Trams in Legnica

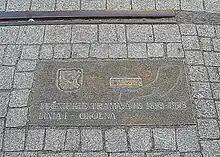
Commemorative plaque on the Market Square

In 1878–1880, the local government of Legnica rejected proposals for the introduction of passenger and passenger-cargo horse streetcars by private concessionaires, as well as the introduction of freight transport using a steam streetcar in 1880 and a gas passenger streetcar in 1896. Refusals were based on unsatisfactory financial conditions of the offers. On June 22–24, 1896, Felix Singer & Co. from Berlin (which already had a streetcar network in Bamberg at the time) was granted a concession for the parallel construction of a narrow-gauge (1000 mm) electric streetcar and equipping the city with a power network, which Legnica lacked at that time. Felix Singer & Co.'s special-purpose subsidiary „Gesellschaft Elektrizitäts-Werk Liegnitz” (using the acronym EWL) has gained a monopoly on the sale of electricity in the city in exchange for the obligation to provide city transport and transfer part of the ticket revenues to the municipal budget. The construction of streetcar lines and equipping the city with electricity was part of the policy of the long-time mayor Ottomar Oertel, who focused on the development of the municipal infrastructure in his early years.